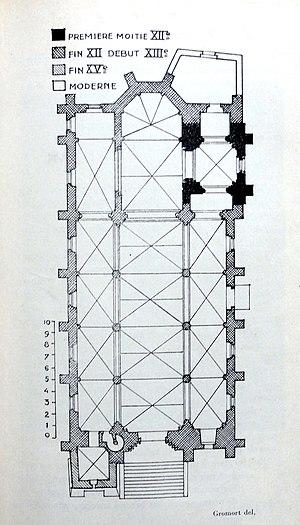
L'église Saint-Symphorien est une église catholique paroissiale située à Nesles-la-Vallée, en France.